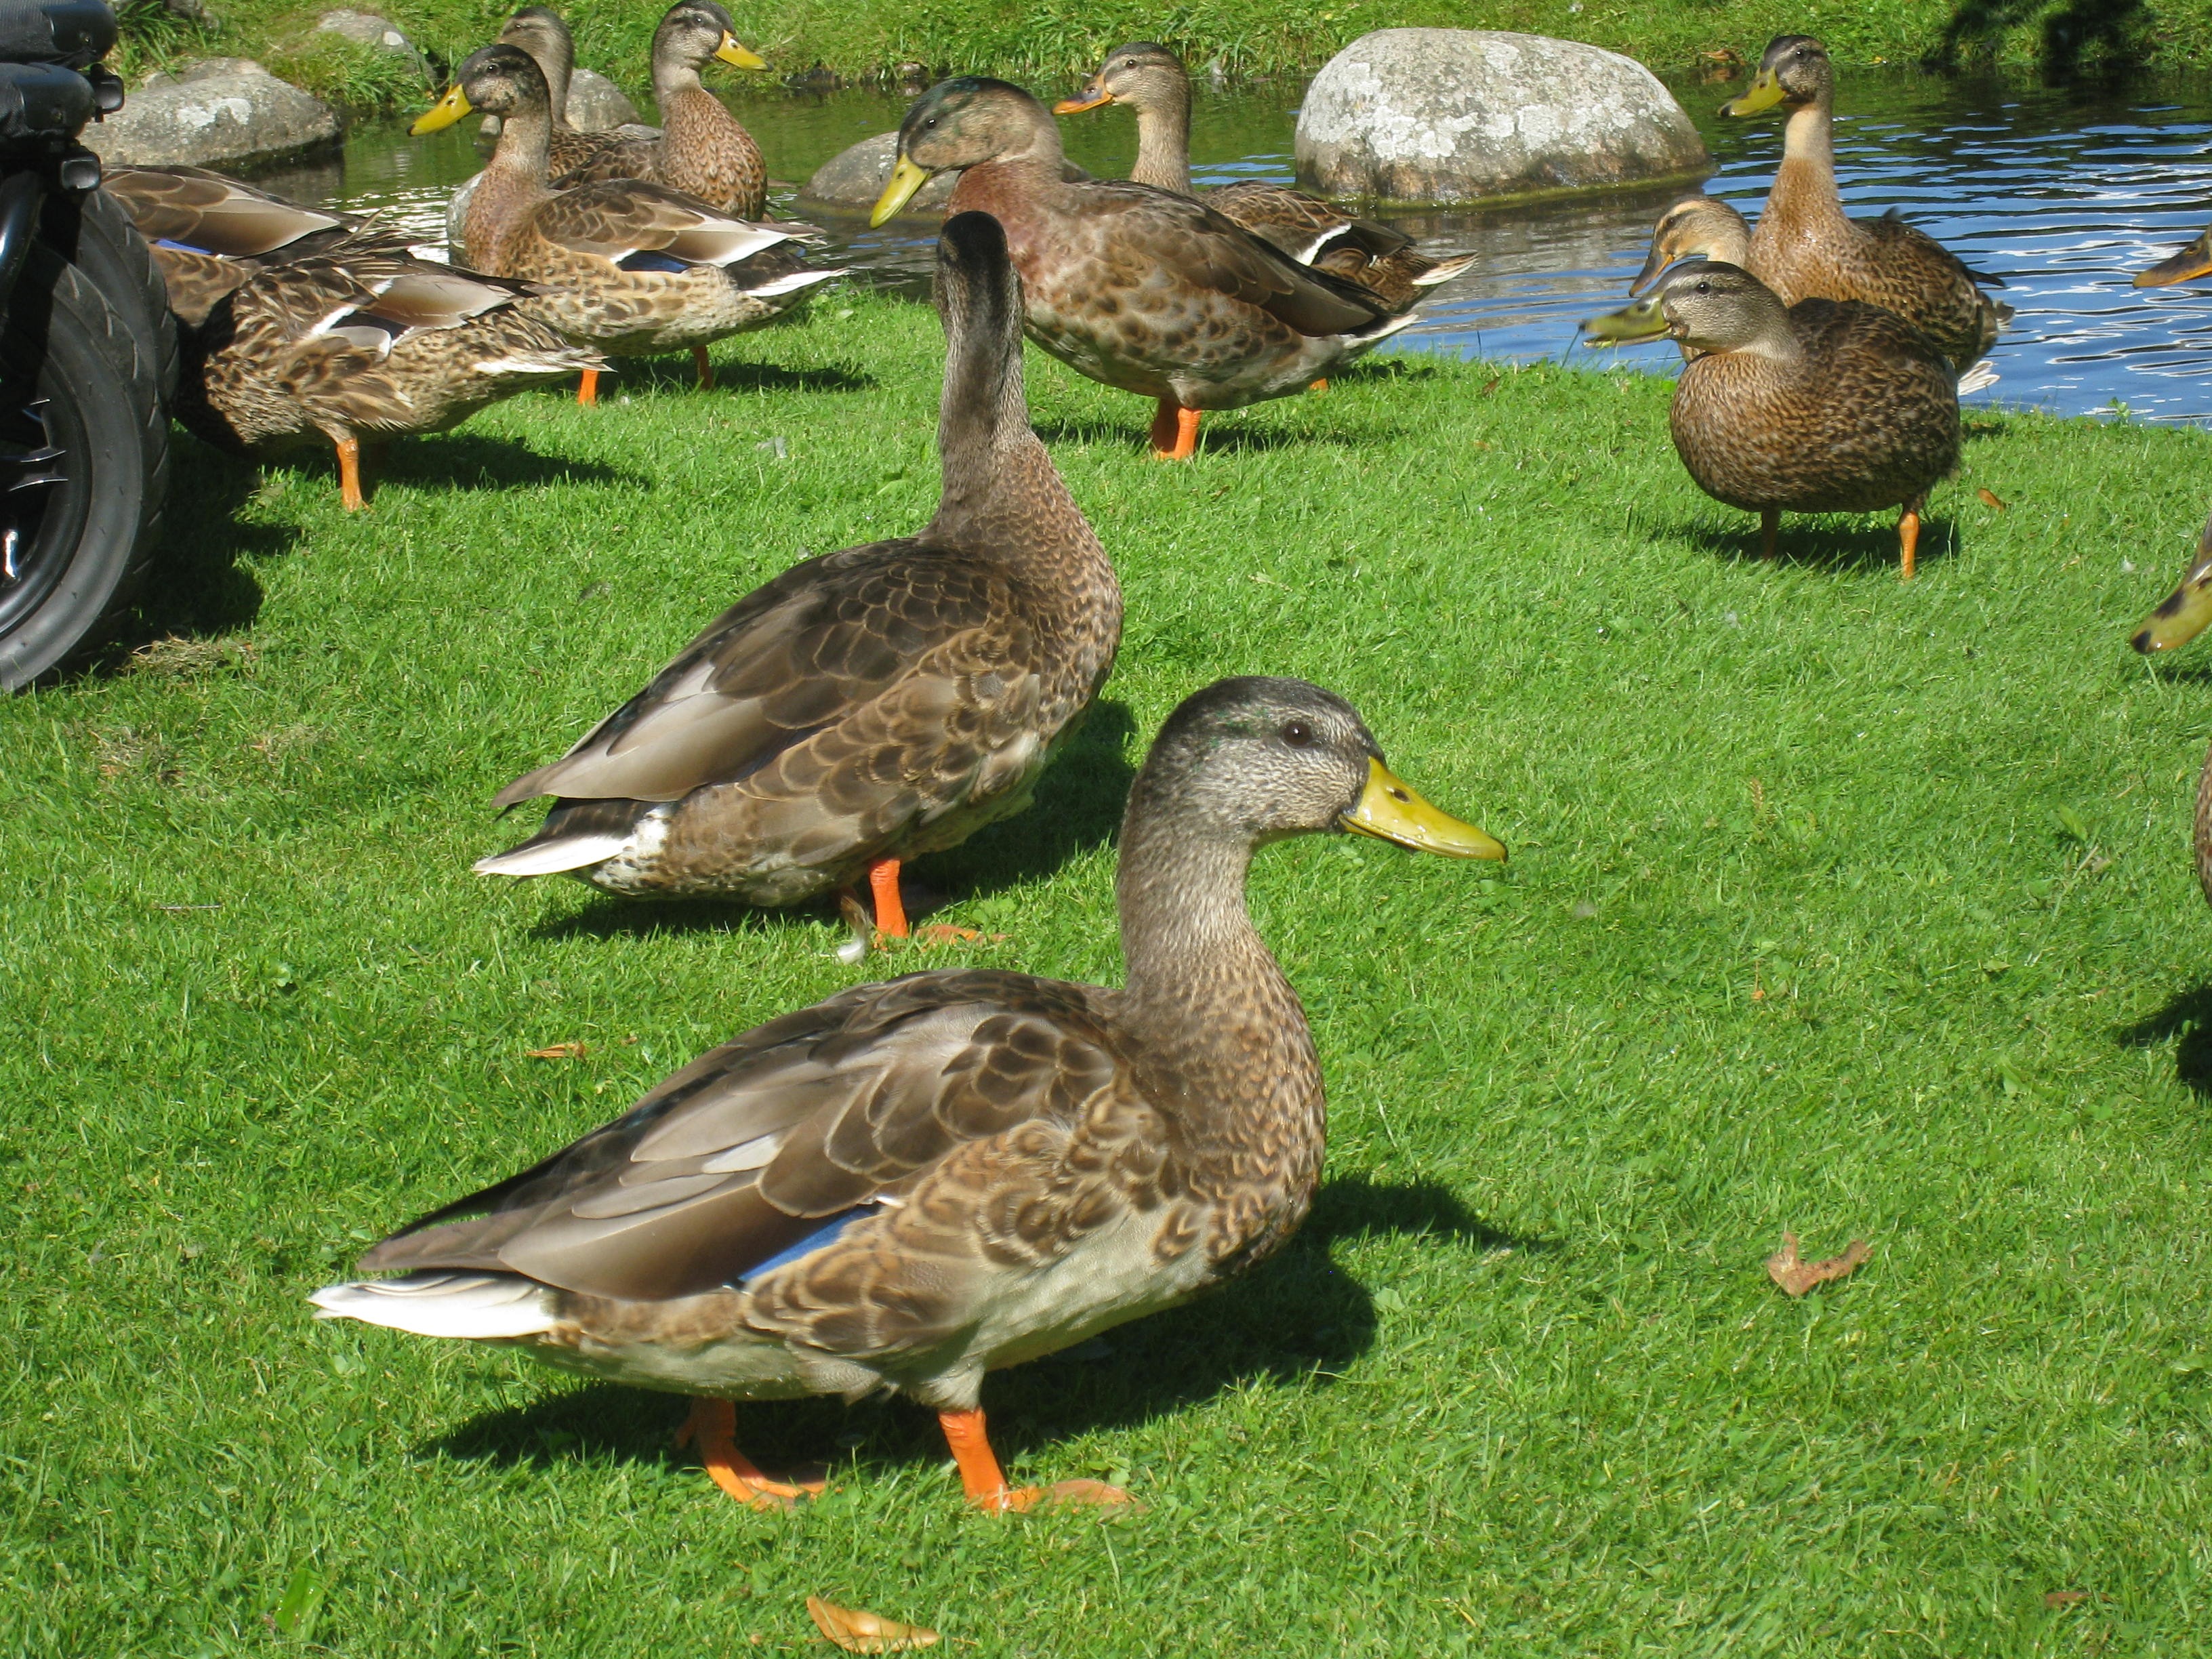
water, grass, bird, summer, wildlife, beak, park, fauna, poultry, stones, duck, goose, vertebrate, ducks, waterfowl, water bird, mallard, canard, ducks geese and swans